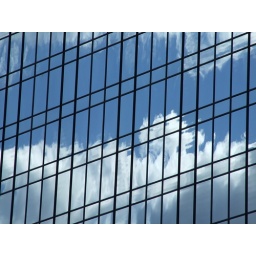
Reflection of the blue sky and white clouds in the windows of the Hyatt hotel on Broad Street.